Railway accident near Halfweg (1972)

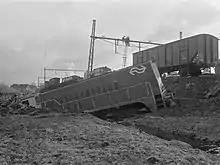
Derailment near Halfweg

At the Railway accident near Halfweg on 22 November 1972, the locomotive of a work train derailed near Halfweg in North Holland.